King Island emu

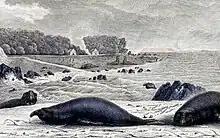
1807 plate by Lesueur showing elephant seals and sealers (middle left) on King Island

The exact cause for the extinction of the King Island emu is unknown. Soon after the bird was discovered, sealers settled on the island because of the abundance of elephant seals. Péron's interview with Cooper suggested that they likely contributed to the demise of the bird by hunting it, and perhaps by starting fires. Péron described how dogs were purpose-trained to hunt down the emus; Cooper even claimed to have killed no fewer than 300 emus himself. Cooper had been on the island for six months, which suggests he killed 50 birds a month. His group of sealers consisted of eleven men as well as his wife, and they alone may have killed 3,600 emus by the time Péron visited them.